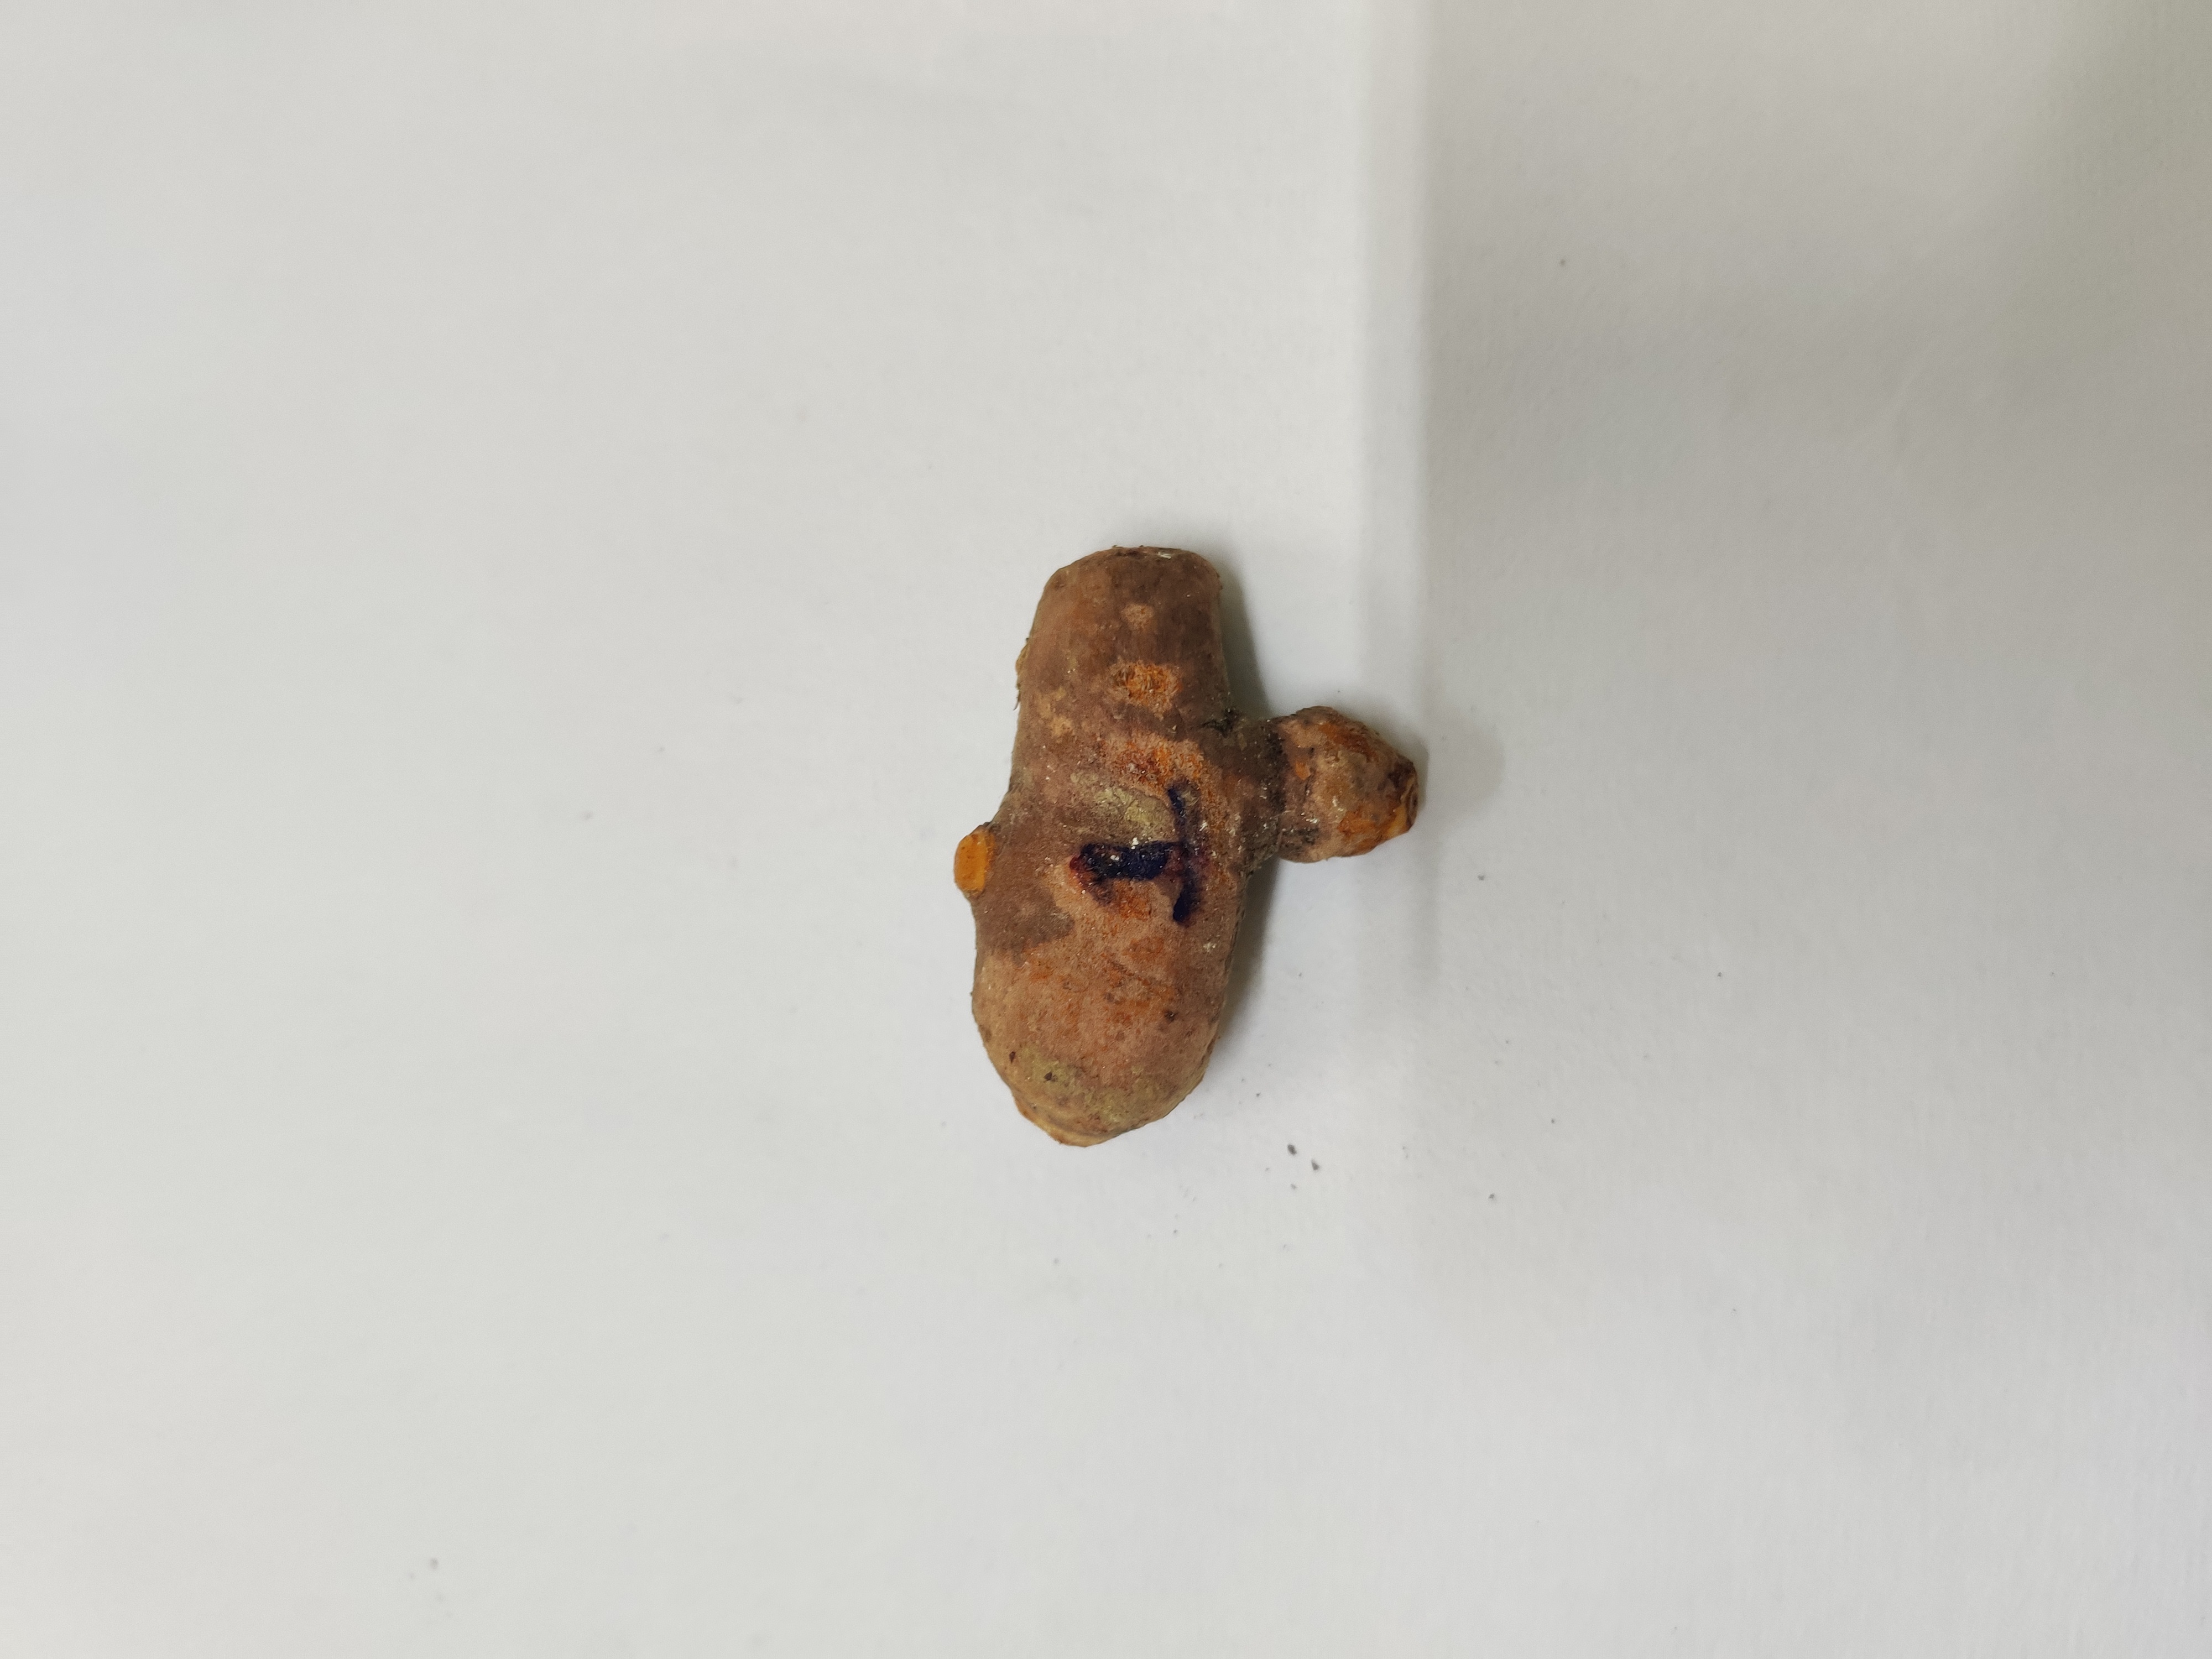
Crop: Turmeric
Condition: Damaged